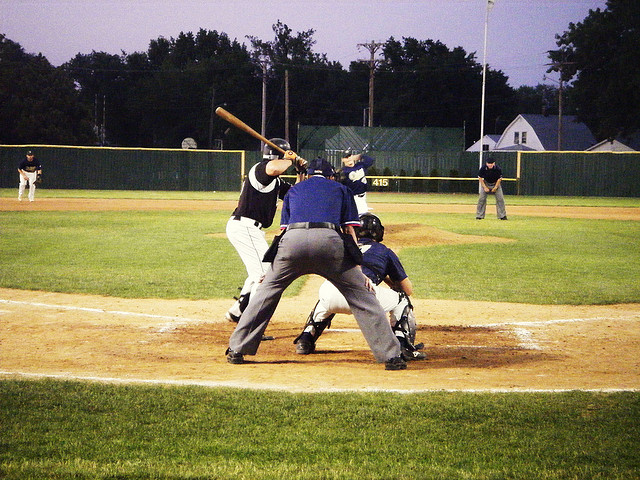
vận động viên bóng chày cầm gậy chuẩn bị đánh bóng